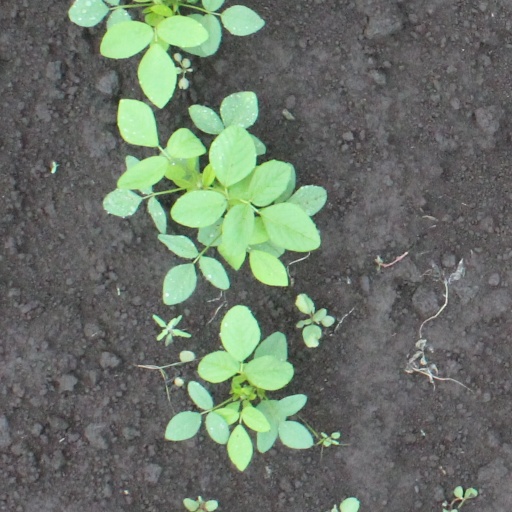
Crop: soybean